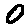
Label: 0